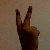
The image shows a hand gesture representing the number 2 in Indian Sign Language.